History of Maputo

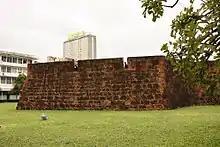
The Maputo Fortress, constructed in 1781

The history of Maputo, the capital of Mozambique, traces its origins back over 500 years, when a fishing village developed by Maputo Bay on the site where the modern city of Maputo now stands. The first Europeans to discover the bay were Portuguese navigators led by António de Campo in 1502. In 1544, the Portuguese merchant and explorer Lourenço Marques reached the bay and named it Delagoa Bay. The Portuguese established a fort on the site, but were soon forced to abandon it. In 1721, the Dutch East India Company established Fort Lydsaamheid on the bay, but abandoned it due to conflicts with local Africans and the unhealthy environment. In the mid-18th century, the Portuguese returned to the bay, selling ivory to British ships carrying Indian textiles. In 1773, William Bolts of the Trieste Company reached the bay and claimed it for the Holy Roman Empire. Bolts and the Austrians were forced out in 1781 by Portuguese ships sent from Goa.